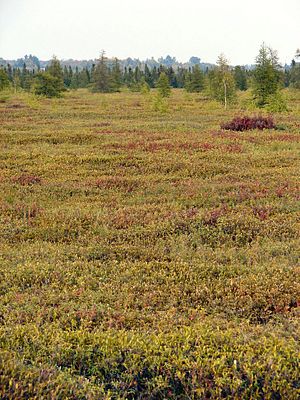
Tørvemos / Galleri
Tørvemos er en slægt af mosser. Den er udbredt med mange arter over hele kloden bortset fra Antarktis. Tørvemosser er grønne, gule, røde eller brunlige planter, der danner tørv i kalkfattige moser eller på sur skovbund eller på klipper. De har tidligere været anvendt til mange formål på grund af deres vandsugende evne og anvendes nu især som jordforbedringsmiddel under navnet spagnum. Det videnskabelige navn Sphagnum udtales enten som [sbɑwnɔm] eller [svawnɔm].